Ithaca Creek State School

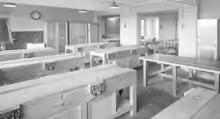
Manual training classroom, 1950

Block A underwent modifications in 1949 to convert part of the first storey for use as domestic science classrooms, a visual education room, and teachers room. A manual training room was built in the understorey and later converted into a tuckshop. In 1979 the verandahs of Block A were enclosed with aluminium windows. A metal-framed, concrete walkway was added as a connection to the southern wing of the Block A when a two-storey brick building was constructed in 2009. To facilitate this connection, an aluminium-framed door replaced a north-facing window of Block A.